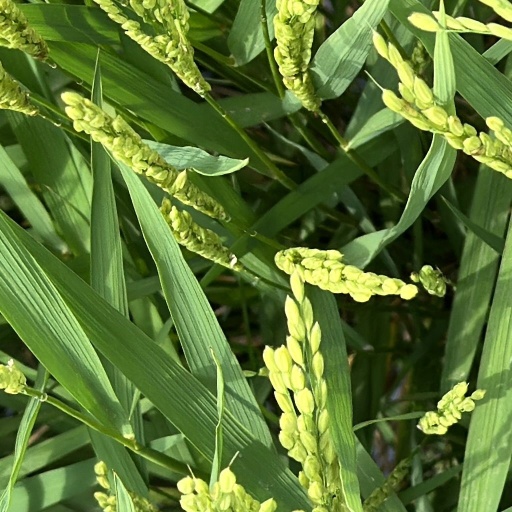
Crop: rice